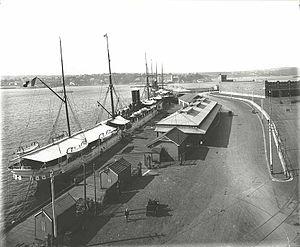
Le paquebot français, «